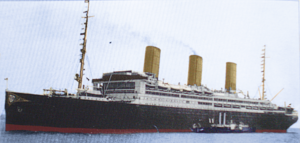
Photographie couleur du SS Vaterland, le deuxième navire de la classe Imperator, rebaptisé plus tard SS Leviathan. La photo a été coloriée par moi.
Le Vaterland, plus tard rebaptisé Leviathan, est un paquebot transatlantique allemand puis américain, construit par les chantiers Blohm & Voss pour la compagnie maritime Hamburg America Line. C'est le deuxième navire d'une série de trois paquebots, avec l’Imperator et le Bismarck.